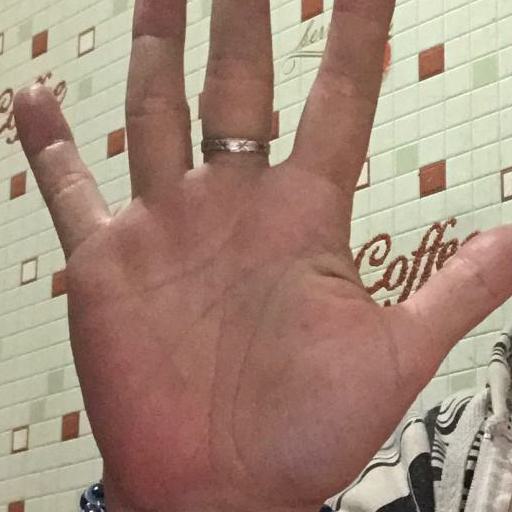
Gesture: palm